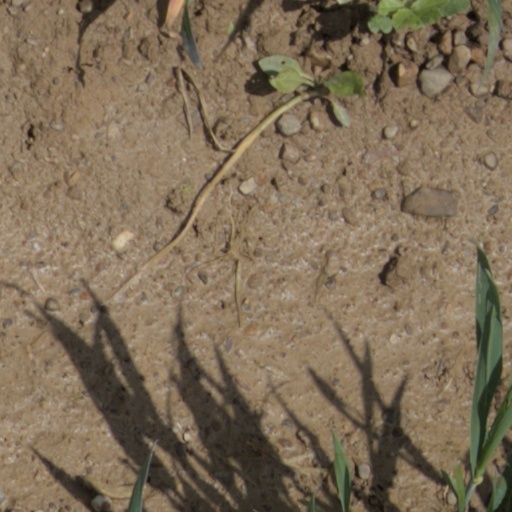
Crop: wheat